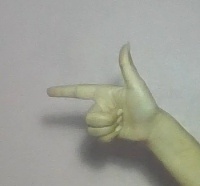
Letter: yaa